Caledonia State Park

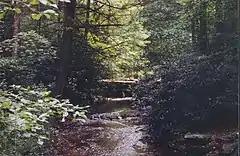
A creek in Caledonia State Park

Fishing is a popular recreational activity at Caledonia State Park and the surrounding Michaux State Forest. Three streams, East Branch Conococheague Creek, Rocky Mountain Creek and Carbaugh Run, flow through the park and forest. The streams are home to some warm water fish as well as brown trout, native brook trout, and rainbow trout. The brown and rainbow trout are stocked by the Pennsylvania Fish and Boat Commission.